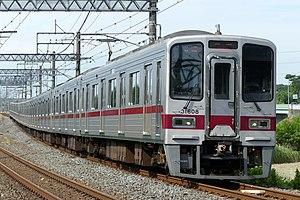
La ligne Tōbu Tōjō est une des 2 lignes ferroviaires principales de la compagnie privée Tōbu à dans la région de Kantō au Japon. Elle relie la gare d'Ikebukuro à Tokyo à celle de Yorii dans la préfecture de Saitama. C'est une ligne avec un fort trafic de trains de banlieue.